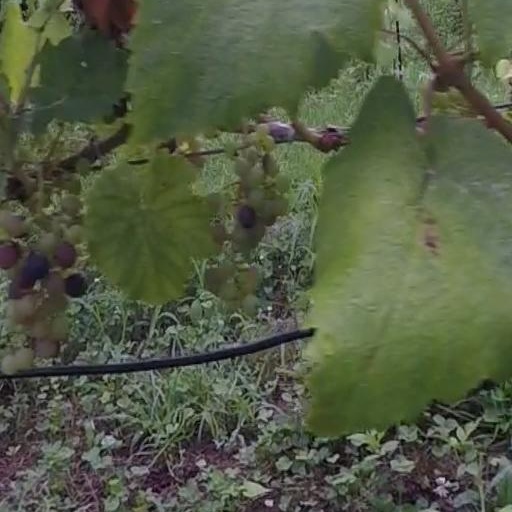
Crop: grape